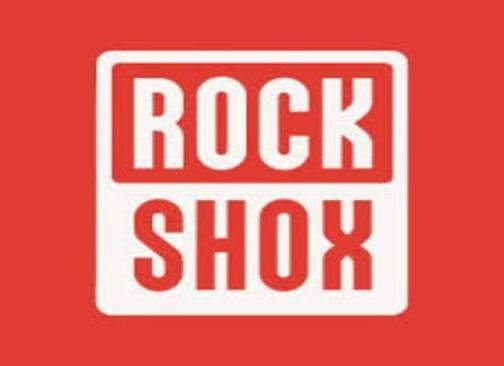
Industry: Transportation